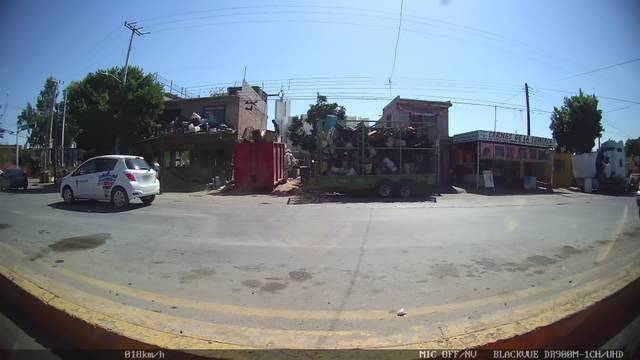
Region: Mexico
Coordinates: 25.556, -103.414